Christina Milian

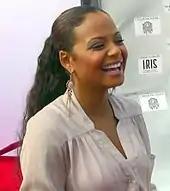
Milian at the premiere of "Iris" by Cirque du Soleil in 2011

In June 2011, her collaboration with The Jackie Boyz titled "Memory" was released in Japan. It appeared on their album "Songs In My Blackberry". NBC announced on October 27 that Milian would serve as the official Social Media Correspondent for "The Voice" during its second season. The role saw Milian make regular appearances during the live broadcasts. Milian maintained the role through its fourth season.